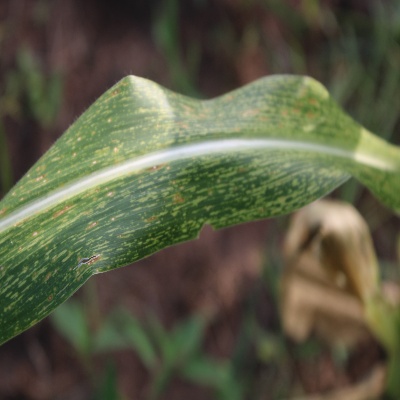
Crop: Maize
Condition: streak virus